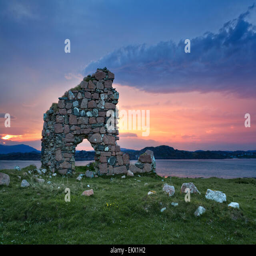
ruins at sunrise on the isle of person